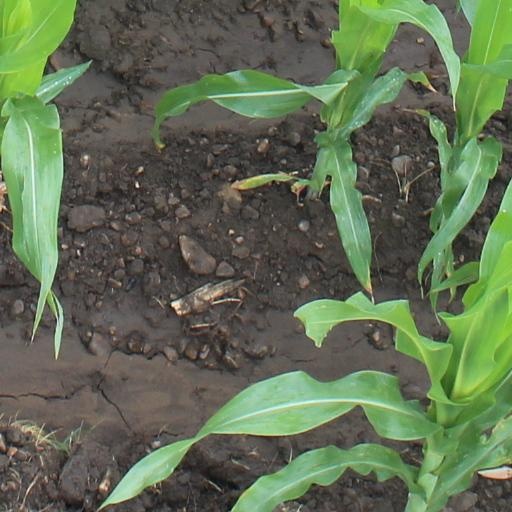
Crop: maize; corn